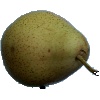
Label: Pear Forelle 1